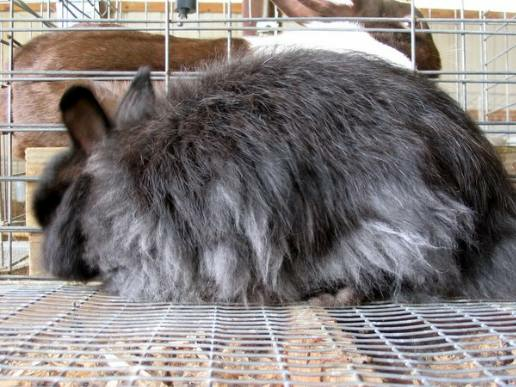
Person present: No